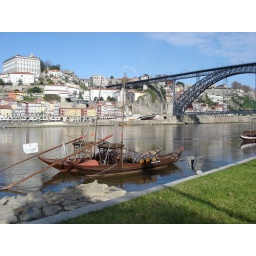
Old port boat with Porto and massive bridge in background